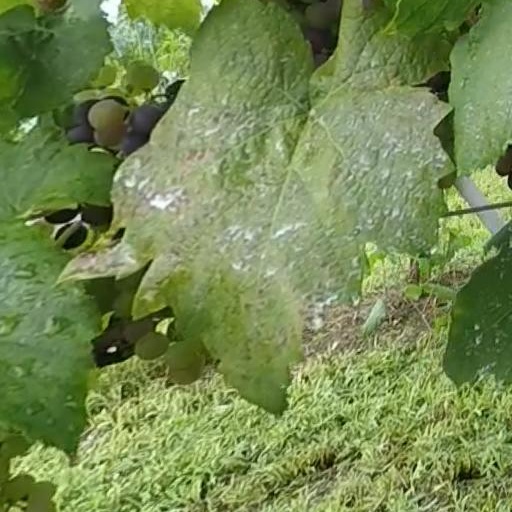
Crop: grape